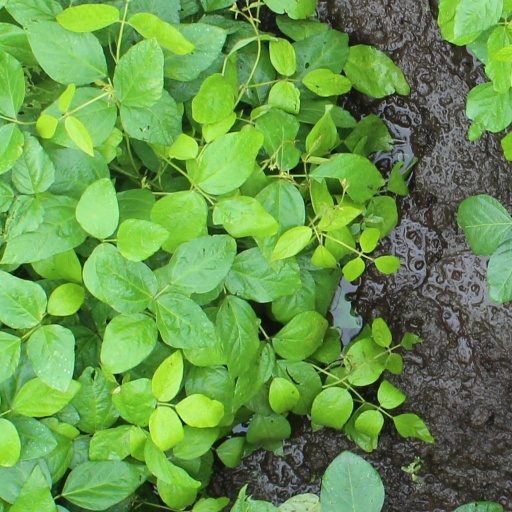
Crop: soybean